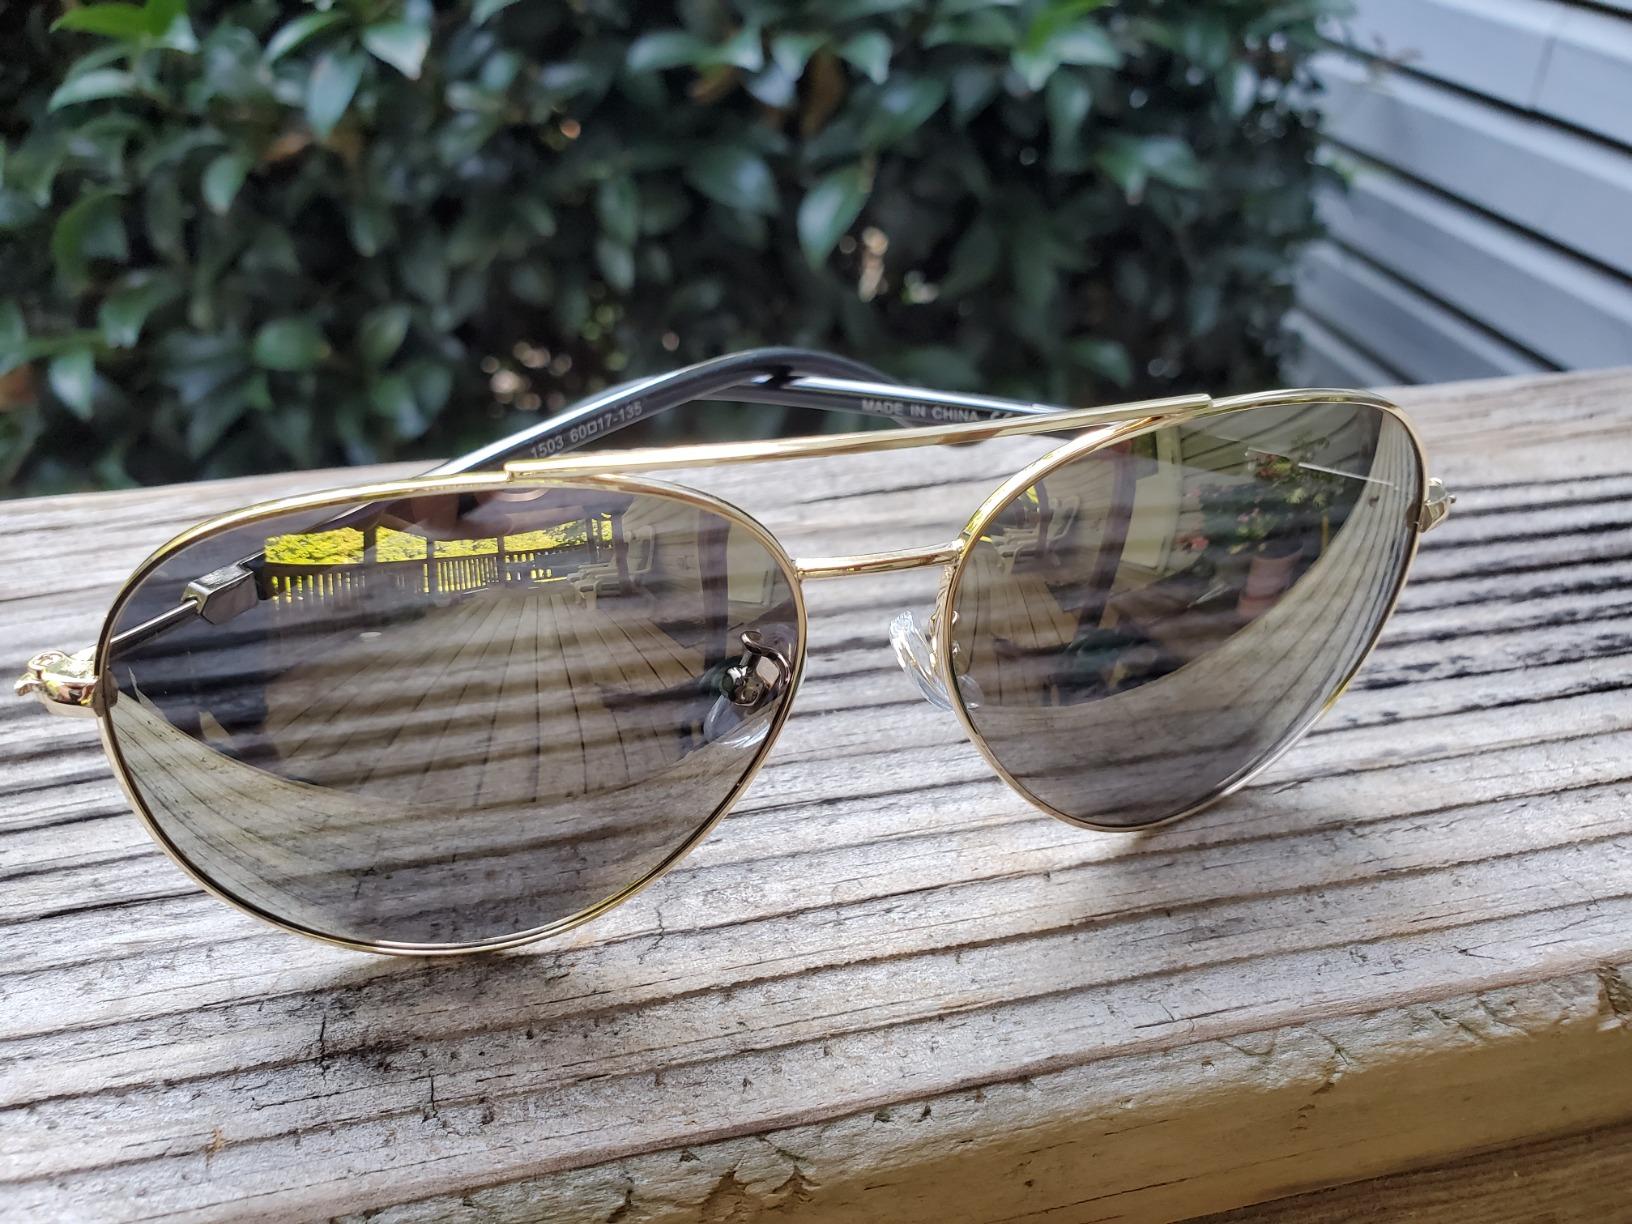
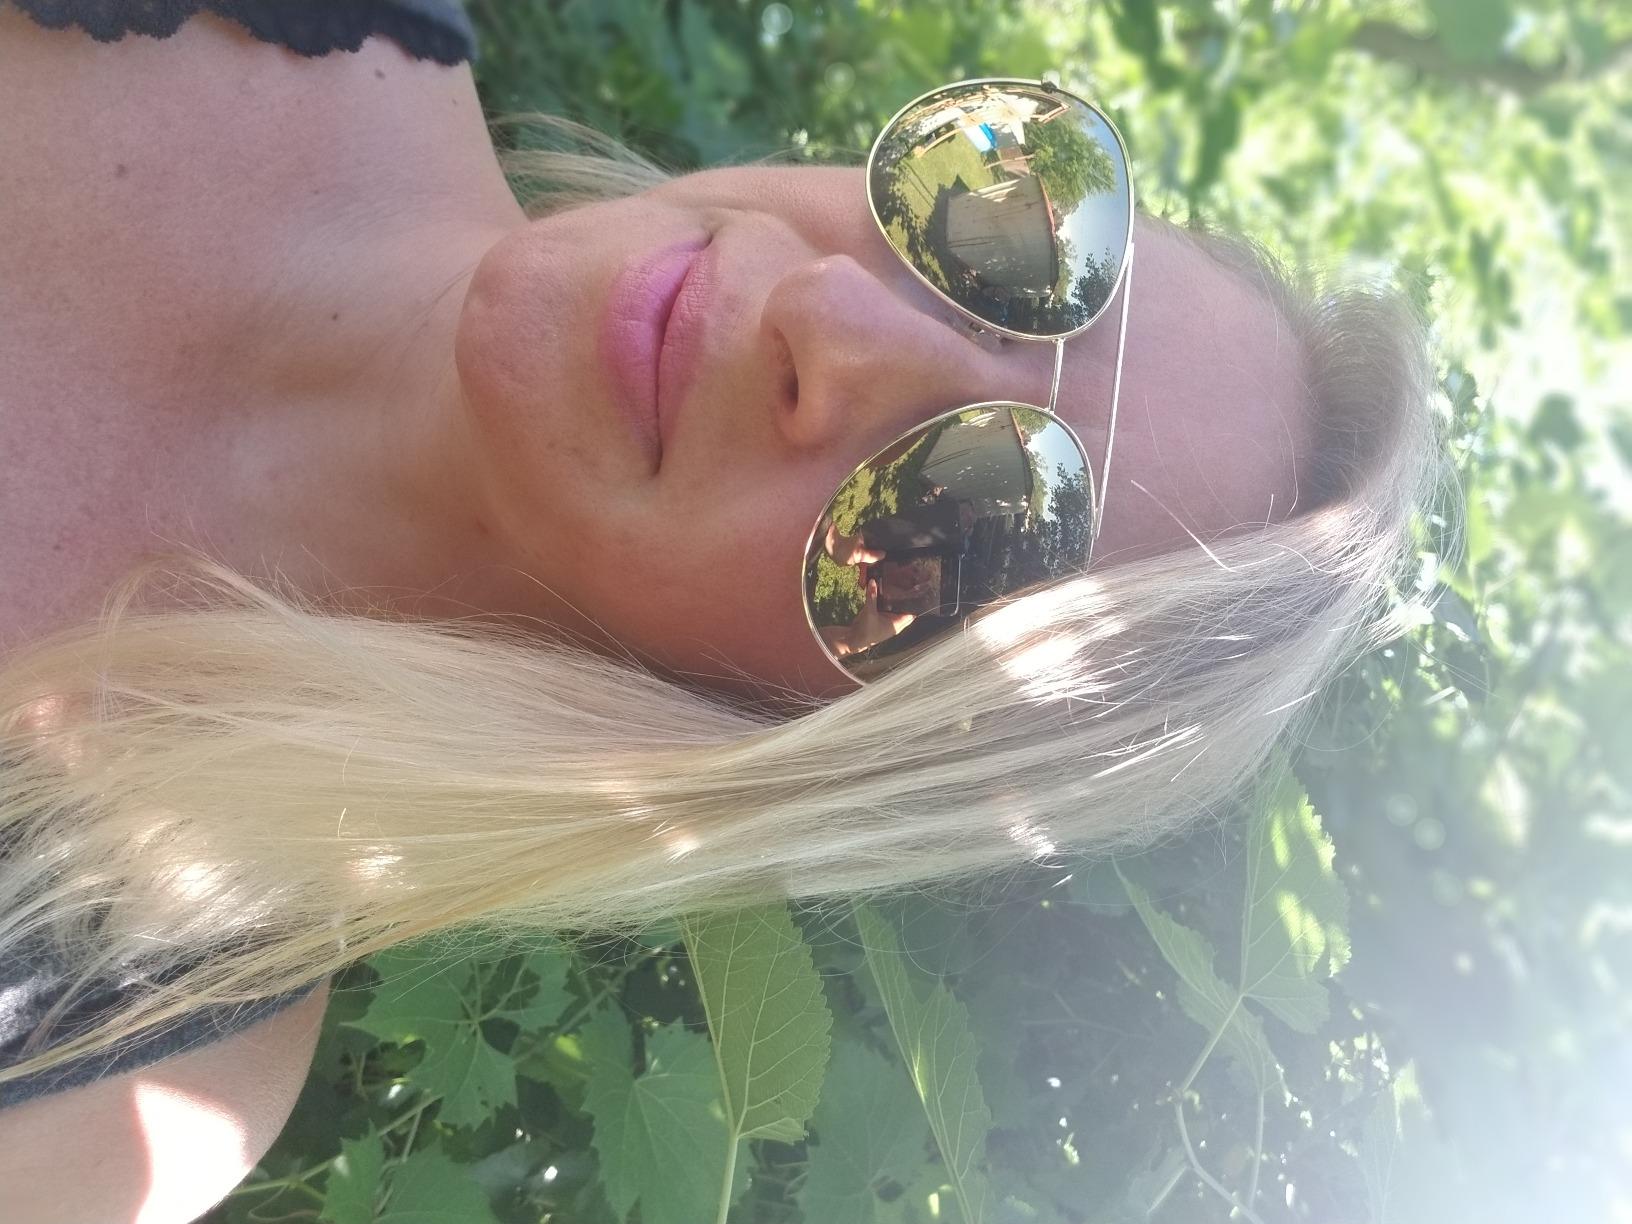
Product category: accessories_sunglasses
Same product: yes